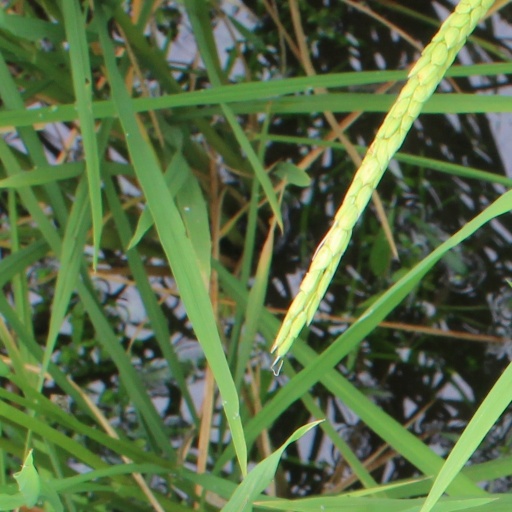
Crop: rice